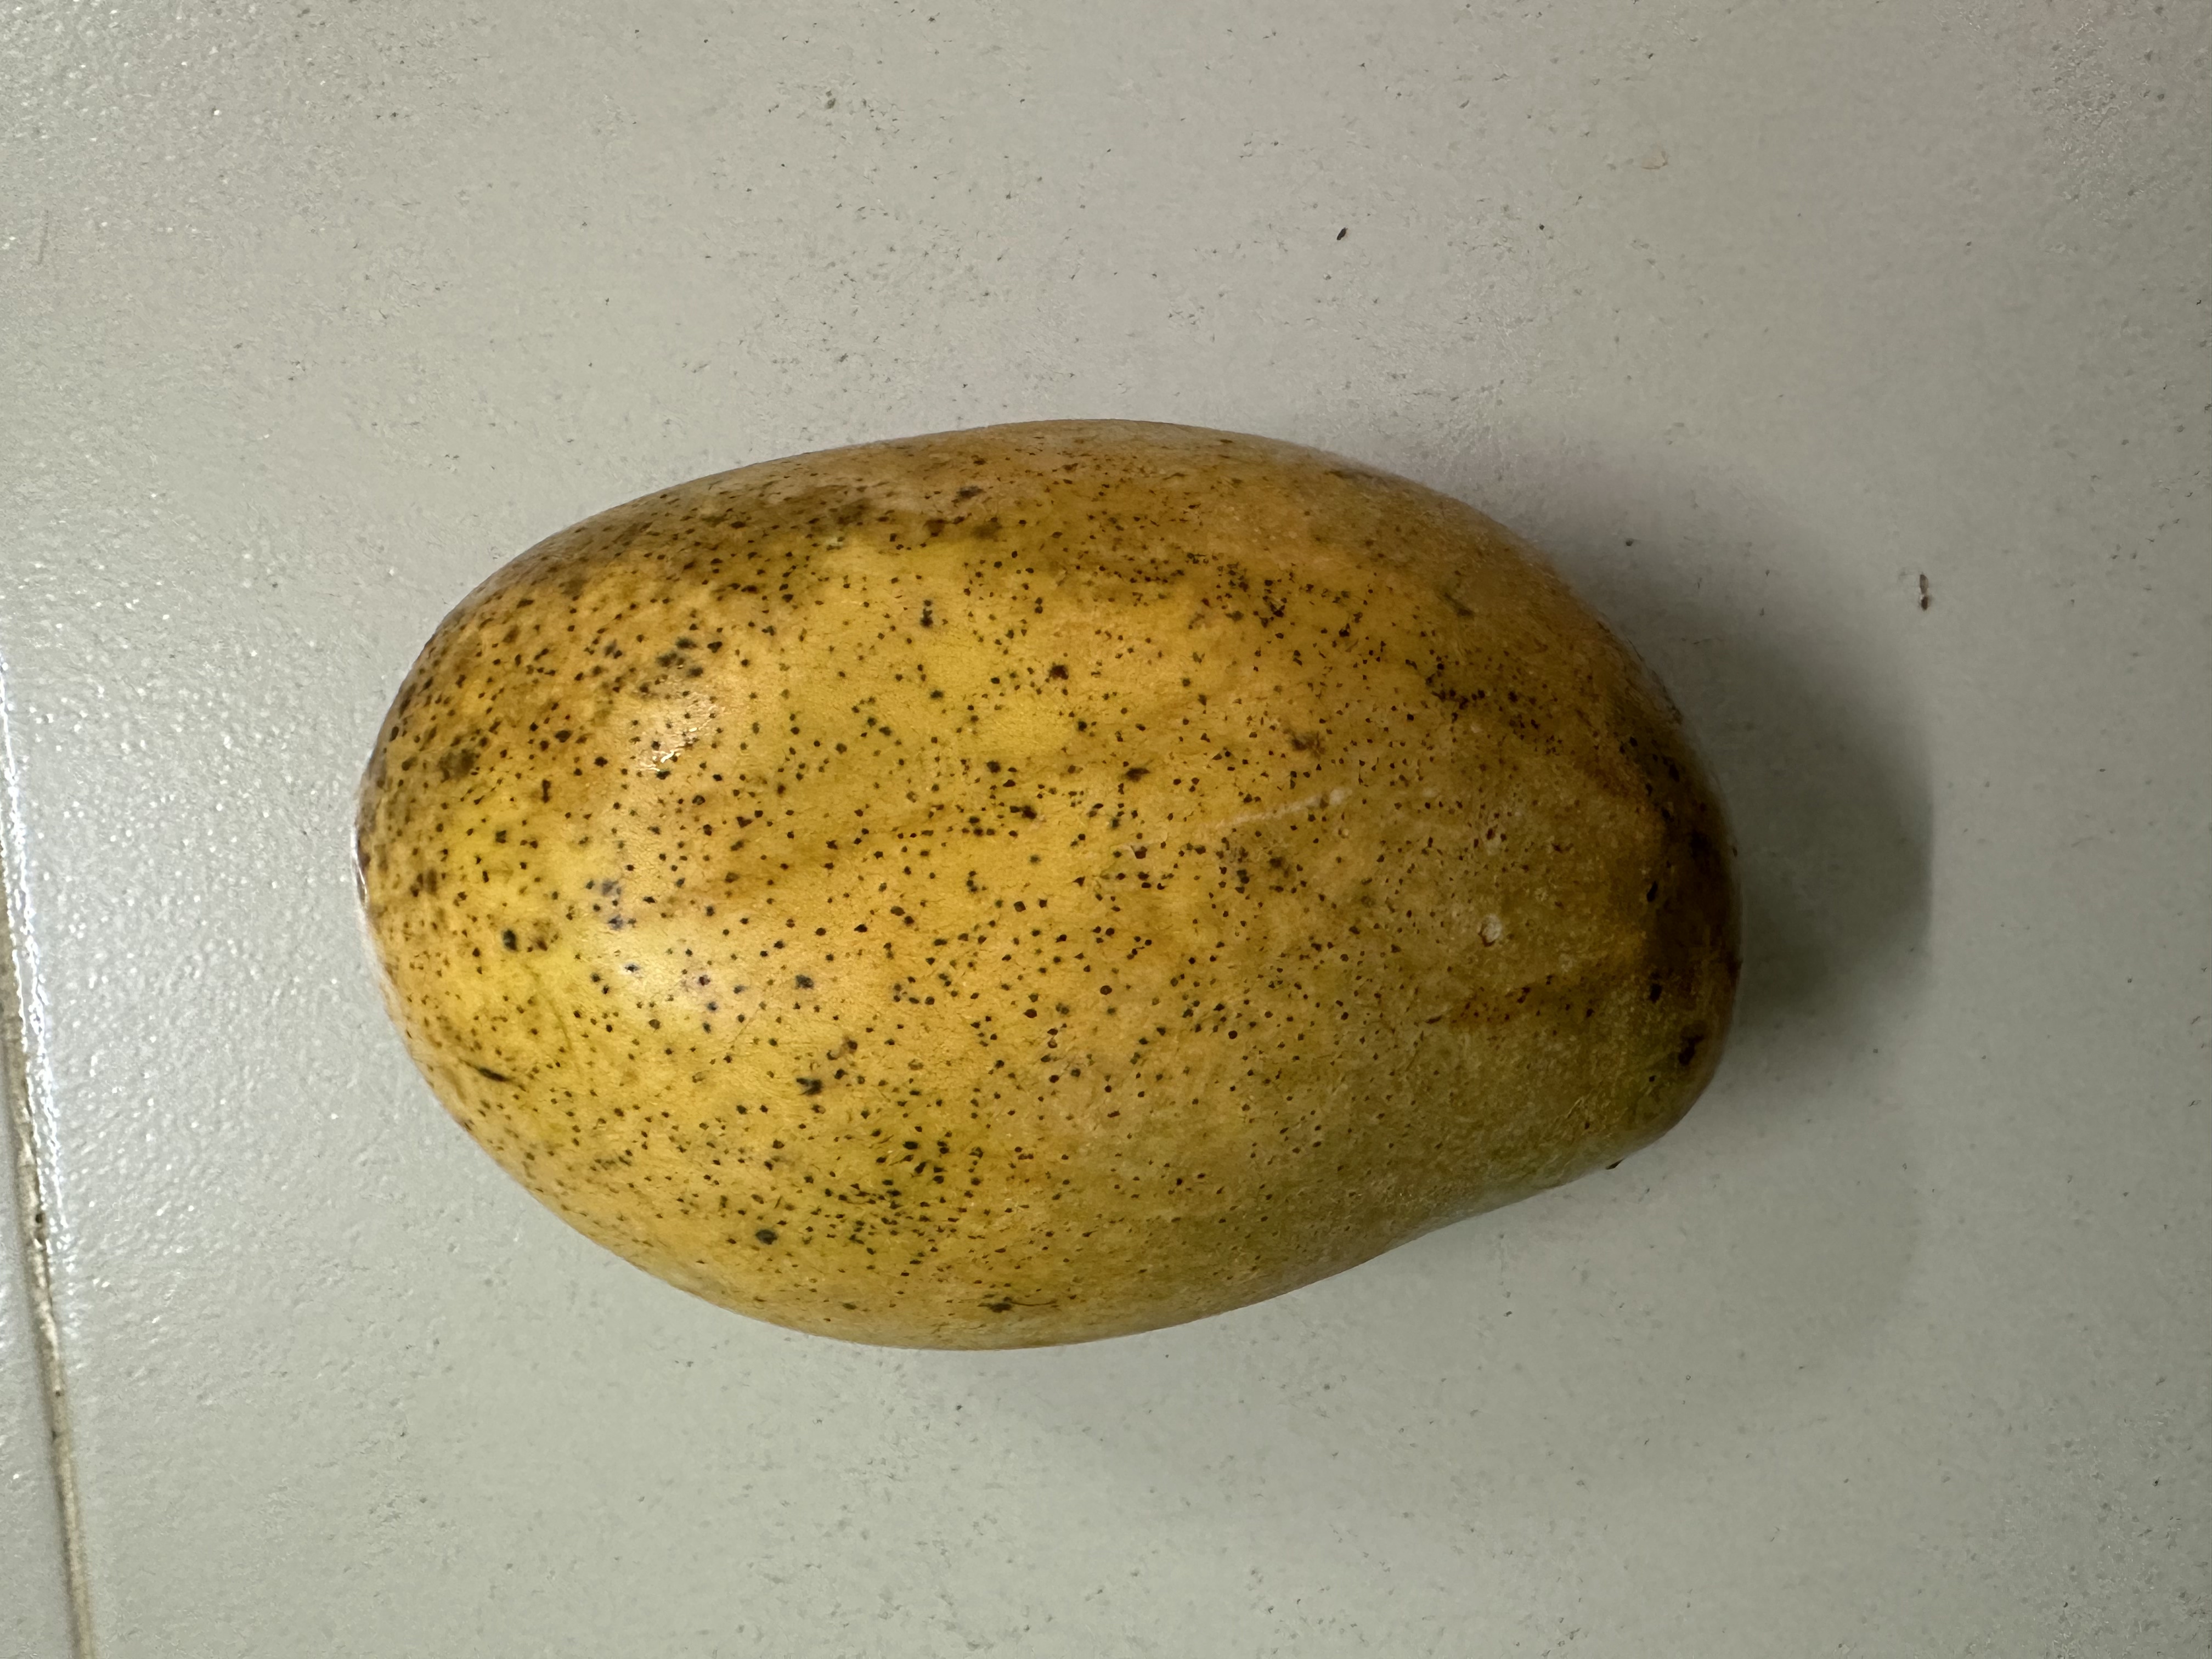
Mango variety: Mollika